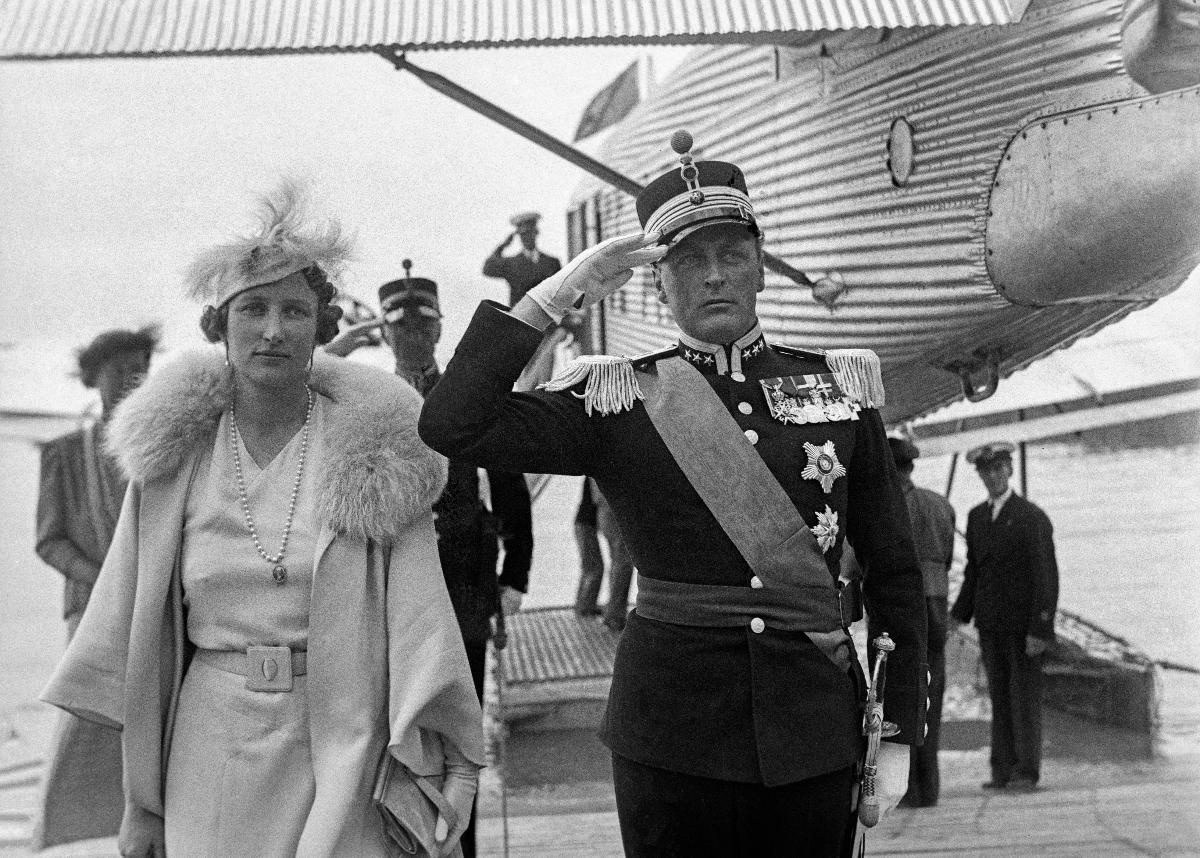
Norjan kruununprinssiparin virallinen vierailu Suomeen
Norska kronprinsparets officiella besök i Finland; Norwegian Crownprince and Princess on official visit to Finland
sisällön kuvaus: Norjan kruununprinssiparin virallinen vierailu Suomeen 1936. Kruununprinsessa Märtha ja kruununprinssi Olavi saapuvat Turkuun 6.7.1936. content description: Norwegian Crownprince and Princess on official visit to Finland 1936. Crown princess Märtha and Crown prince Olav arrive in Turku 6.7.1936. innehållsbeskrivning: Norska kronprinsparets officiella besök i Finland 1936. Kronprinsessan Märtha och kronprins Olav anländer till Åbo 6.7.1936.
Kuvaaja: Sundström, Hugo, kuvaaja
Vuosi: 1936
Paikka: Suomi, Varsinais-Suomi, Turku
Aiheet: Märtha; Olavi V; kuninkaalliset; valtiovierailut; vierailut; Norja; HBL; royalty; state visits; visits; royalties; Norway; kungligheter; statsbesök; besök; Norge; visit; officiella besök